Elsie Altmann-Loos

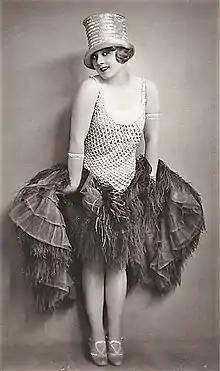

Elsie Altmann-Loos (27 December 1899 - 19 May 1984) was an Austrian dancer, actress and autobiographer.